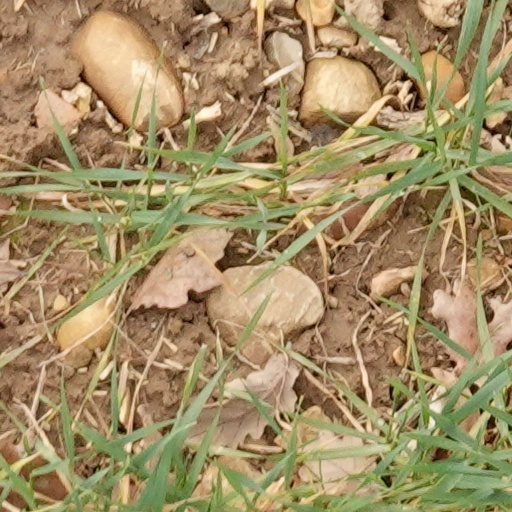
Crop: wheat